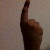
The image shows a hand gesture representing the number 1 in Indian Sign Language.